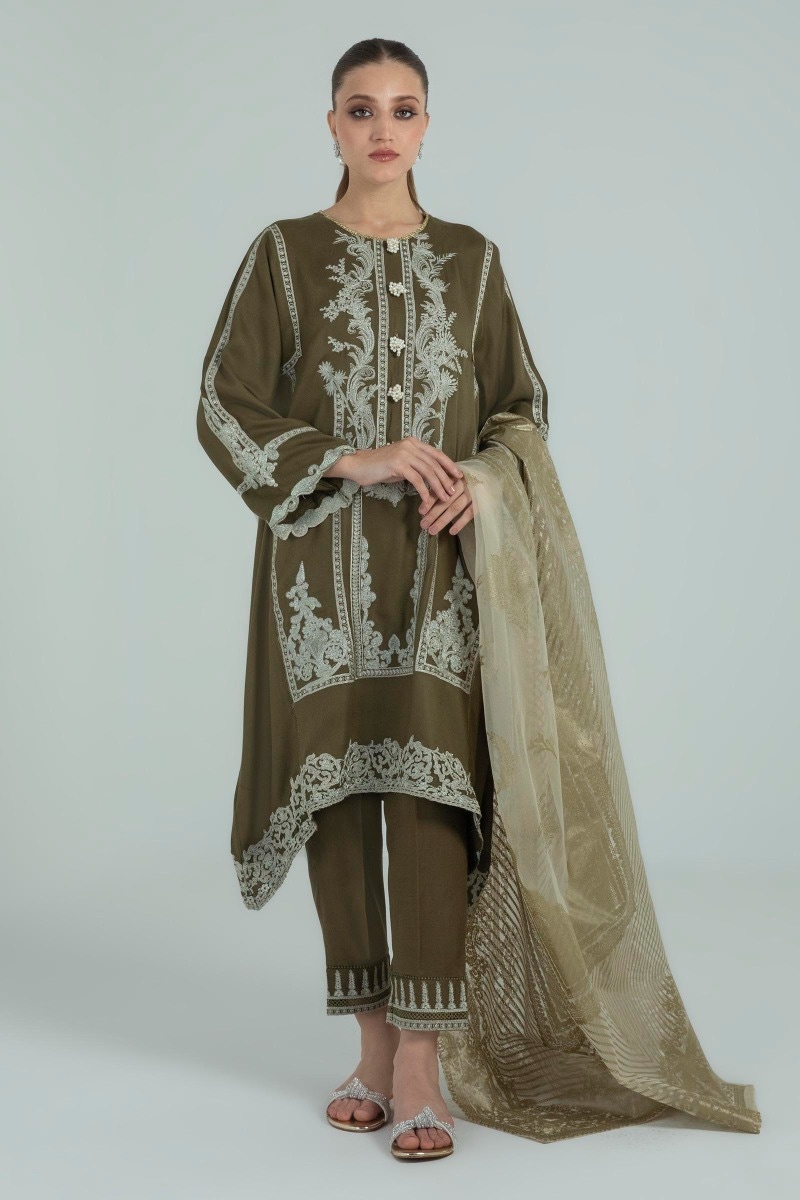
khaki embroidered cotton suit